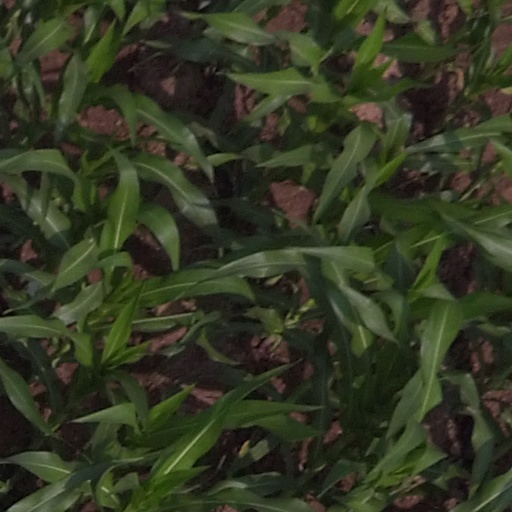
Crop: maize; corn